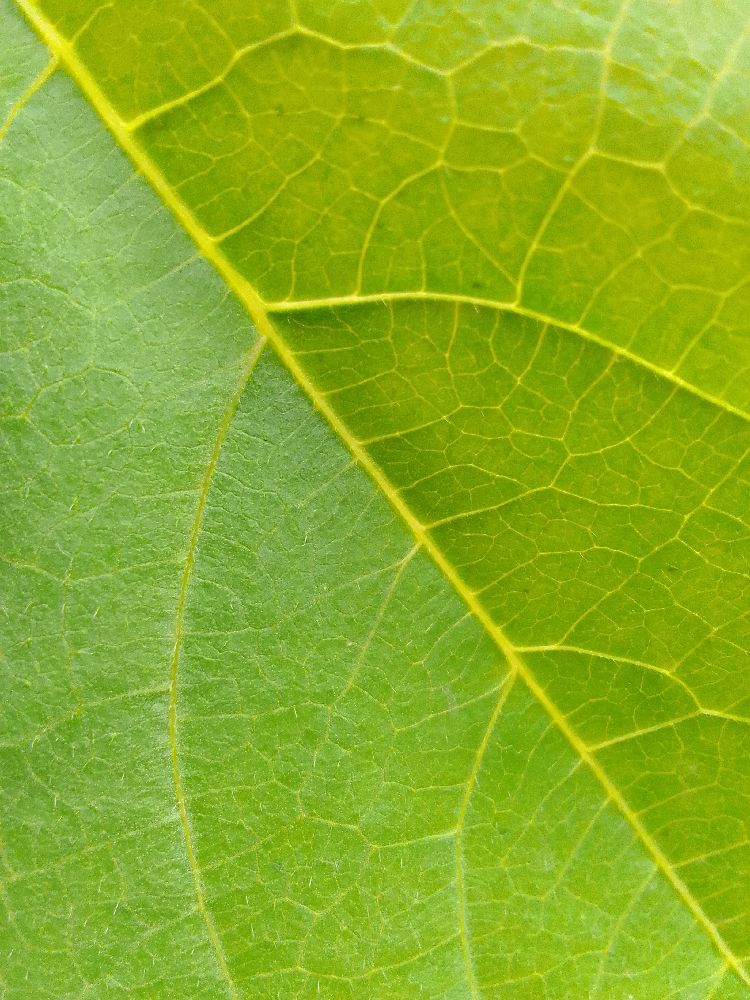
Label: healthy